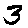
Label: 3